2015 UCI Mountain Bike & Trials World Championships

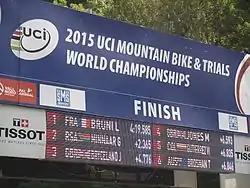
Scoreboard for the Elite Men's Downhill at the 2015 UCI Mountain Bike & Trials World Championships in Vallnord, Andorra

The 2015 UCI Mountain Bike & Trials World Championships was the 26th edition of the UCI Mountain Bike & Trials World Championships, held in Vallnord, Andorra.